Brigitte Zarfl

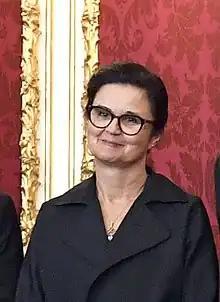
Brigitte Zarfl in 2019

Brigitte Zarfl (born 11 August 1962) is an Austrian civil servant. She served as Minister for Labour, Social Affairs, Health and Consumer Protection in the Bierlein government.